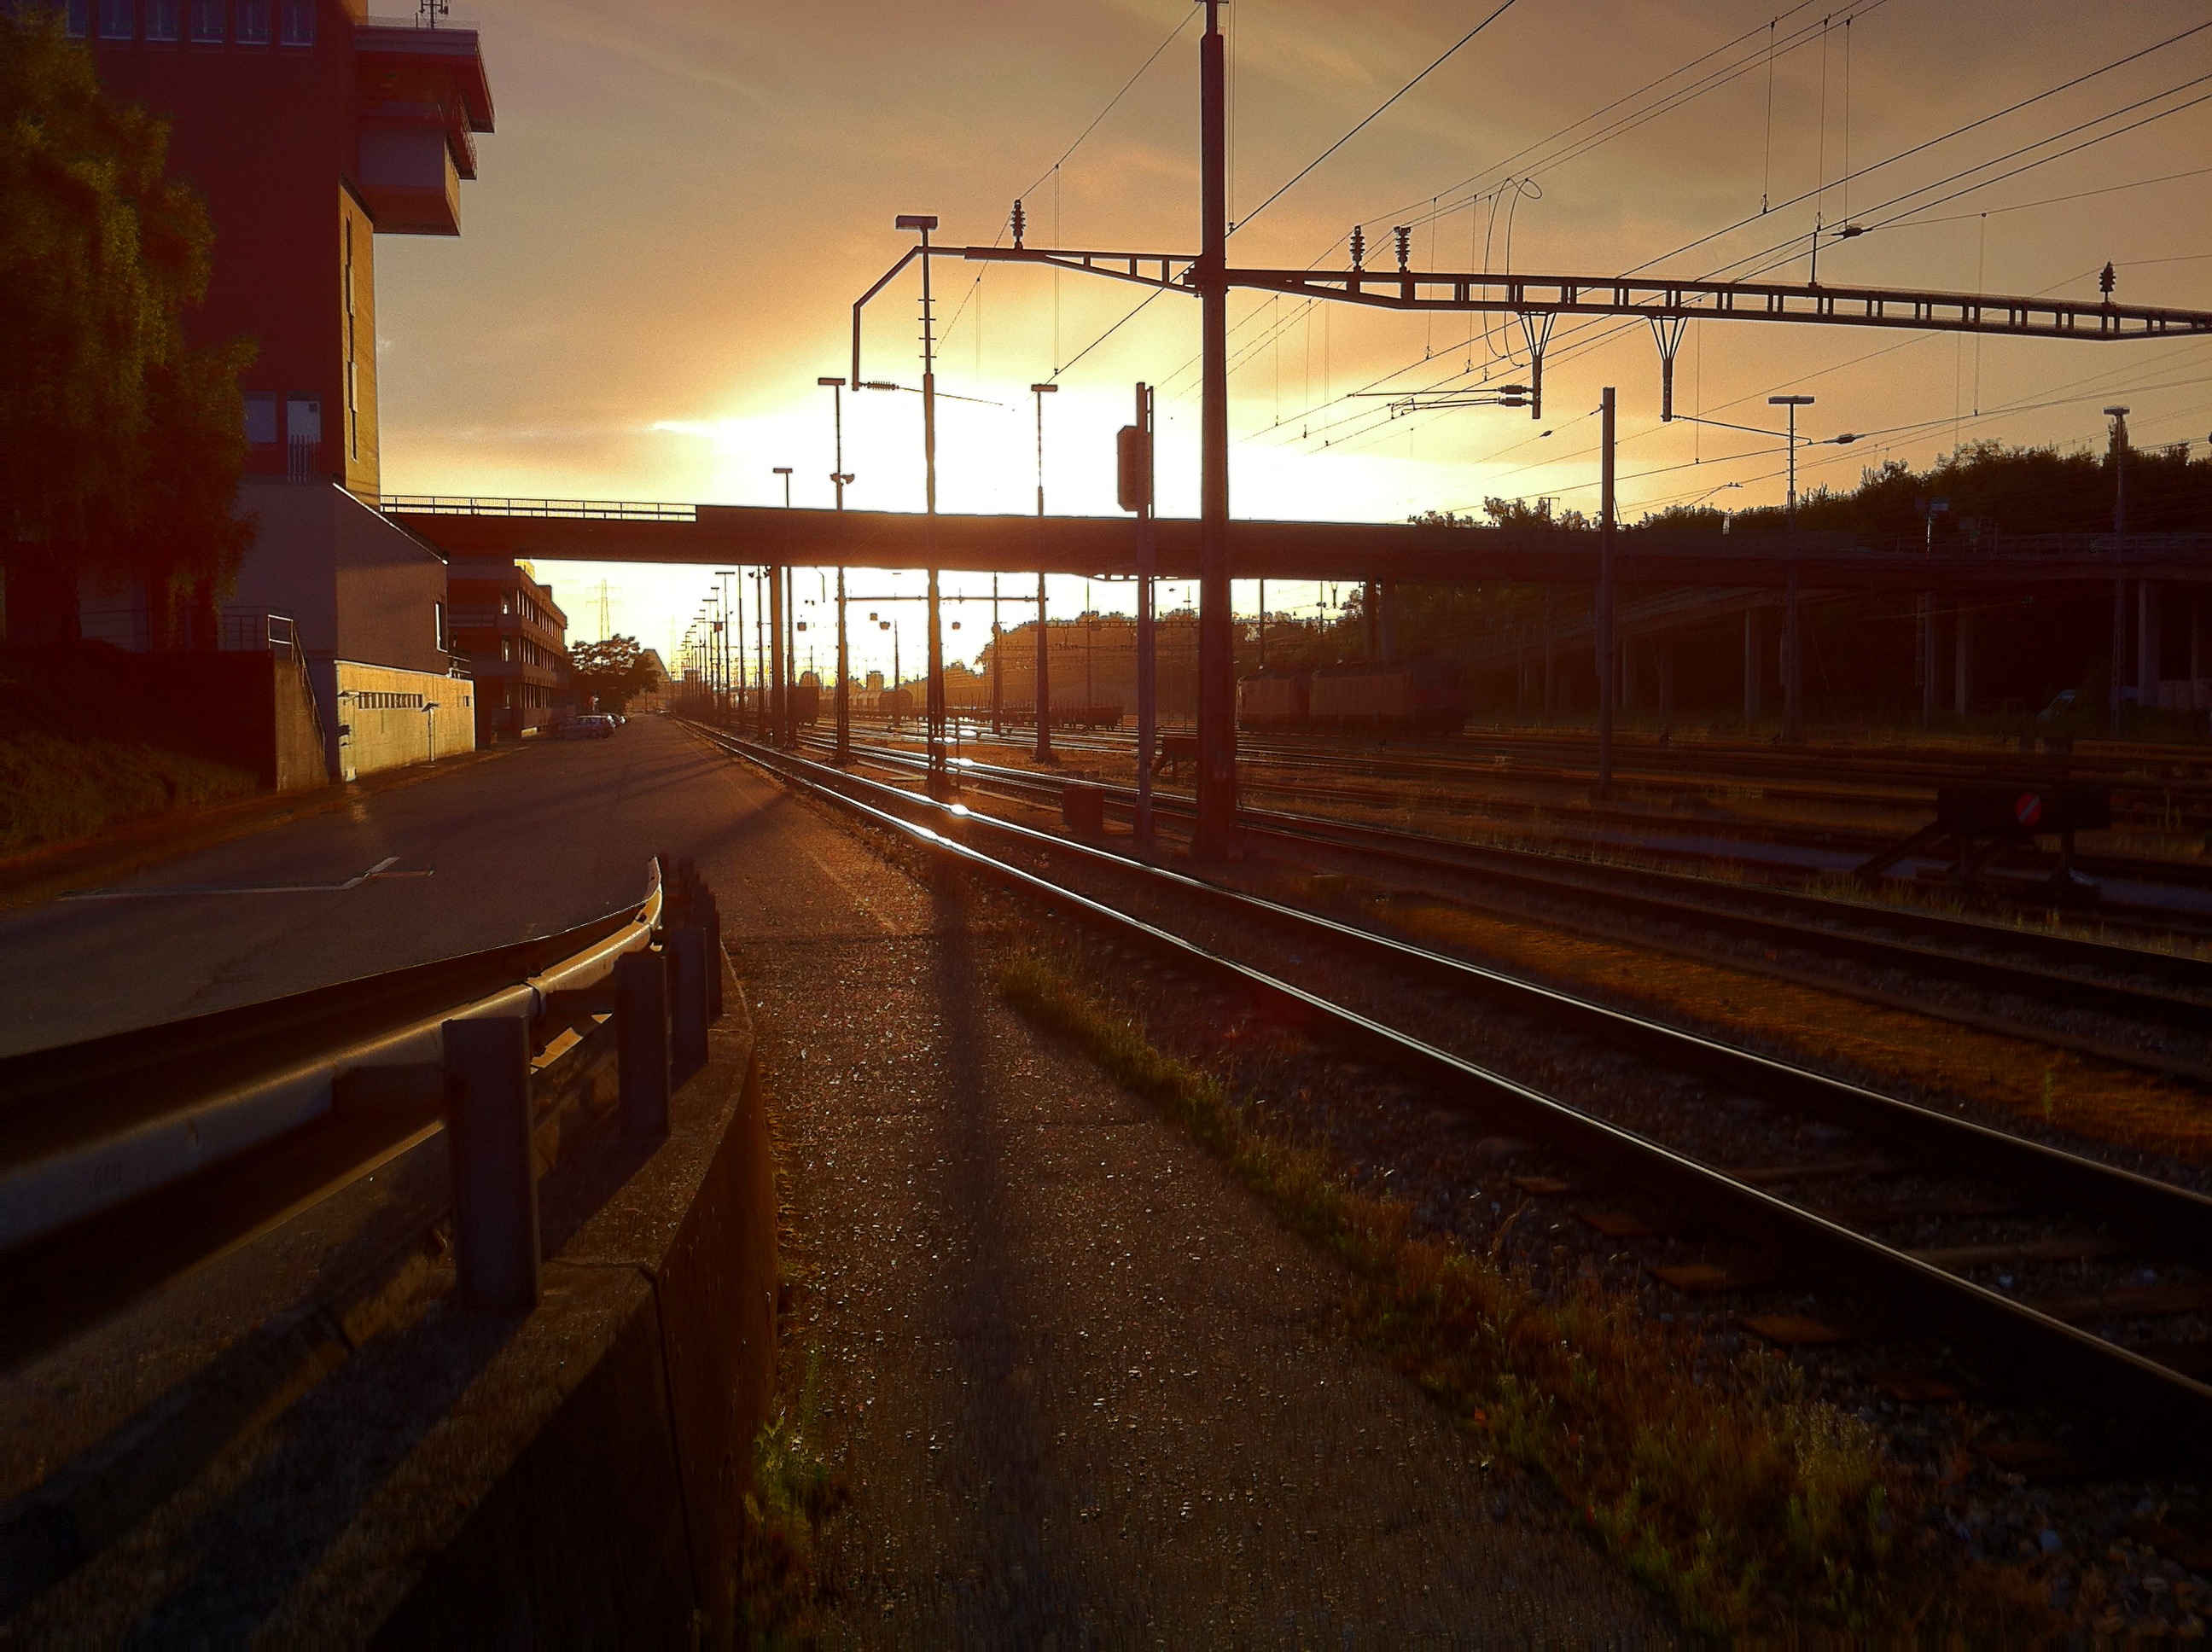
silhouette, track, railway, sunset, night, sunlight, morning, atmosphere, dusk, transport, evening, twilight, vehicle, darkness, switzerland, railroad track, electric, railway station, shape, seemed, abendstimmung, rail transport, evening sky, muttenz